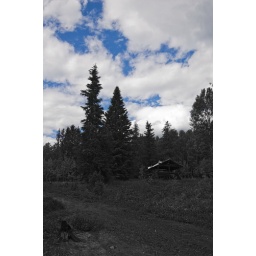
old building in a forest landscape